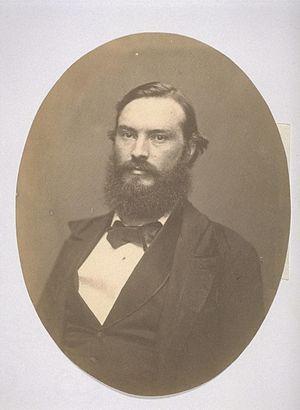
William Henry Brewer est un chimiste, un géologue et un botaniste américain.